Skindergade 32

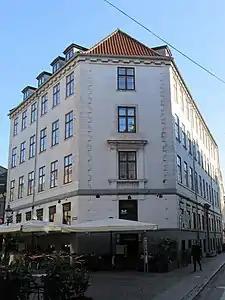
Skindergade 32

Skindergade 32 is an acute corner building constructed with four storeys over a walk-out basement. It has an 11-bays-long principal facade towards Skindergade, a six-bays-long secondary facade towards Diolstræde and a chamfered corner. The plastered facade is on the ground floor and an exposed part of the basement is finished with shadow joints. The exposed part of the basement is painted in a dark grey colour while the rest of the building is painted in a pale grey colour. The upper part of the facade is finished with a sill course below the first-floor windows and a modillioned cornice. The corners of the building are accented with quoins. The second-floor corner window is accented with sandstone framing as well as a hood mould supported by corbels. The main entrance of the building is situated in the centre of the facade towards Fuikstrlde. It is also topped by a hood mould. The pitched roof, which is shaped as a mansard roof towards the yard, is clad in red tile. The roof ridge is pierced by three chimneys. The 11 dormer windows that facade the street were added in the 1850s.